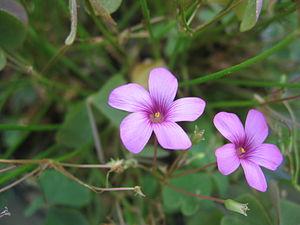
La province de Buenos Aires est la province la plus grande, la plus riche et la plus peuplée d'Argentine, bien que la municipalité de la ville de Buenos Aires, capitale de la République argentine n'en fasse pas partie. La province avait 15 625 084 habitants en 2010. L'agglomération du grand La Plata, sa capitale, en avait 799 523 la même année.
Oxalis articulata, l'oxalis articulé, est une plante herbacée du genre des Oxalis de la famille des Oxalidacées.